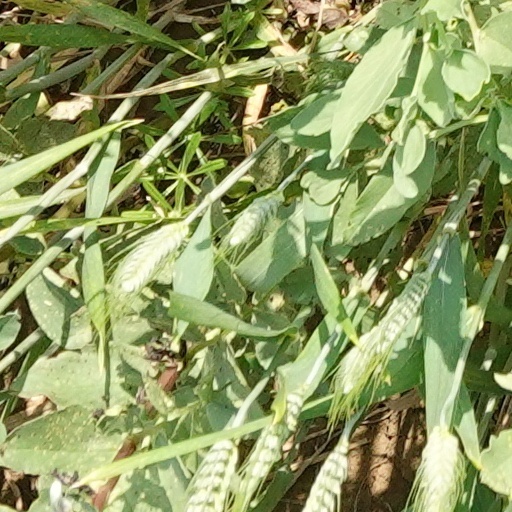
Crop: wheat